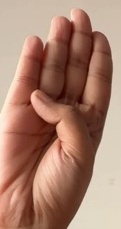
ASL sign: B